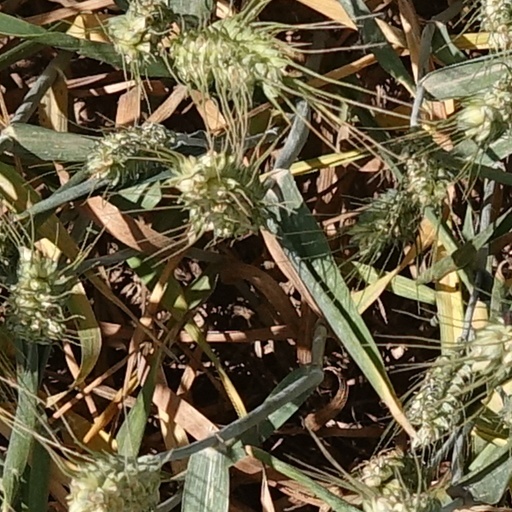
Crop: wheat